Sound level meter

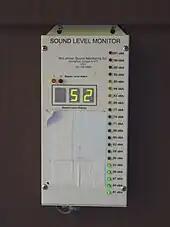
Noise monitoring station at Muir Woods National Monument in California

If the words max or min appear in the label, this simply represents the maximum or minimum value measured over a certain period of time.